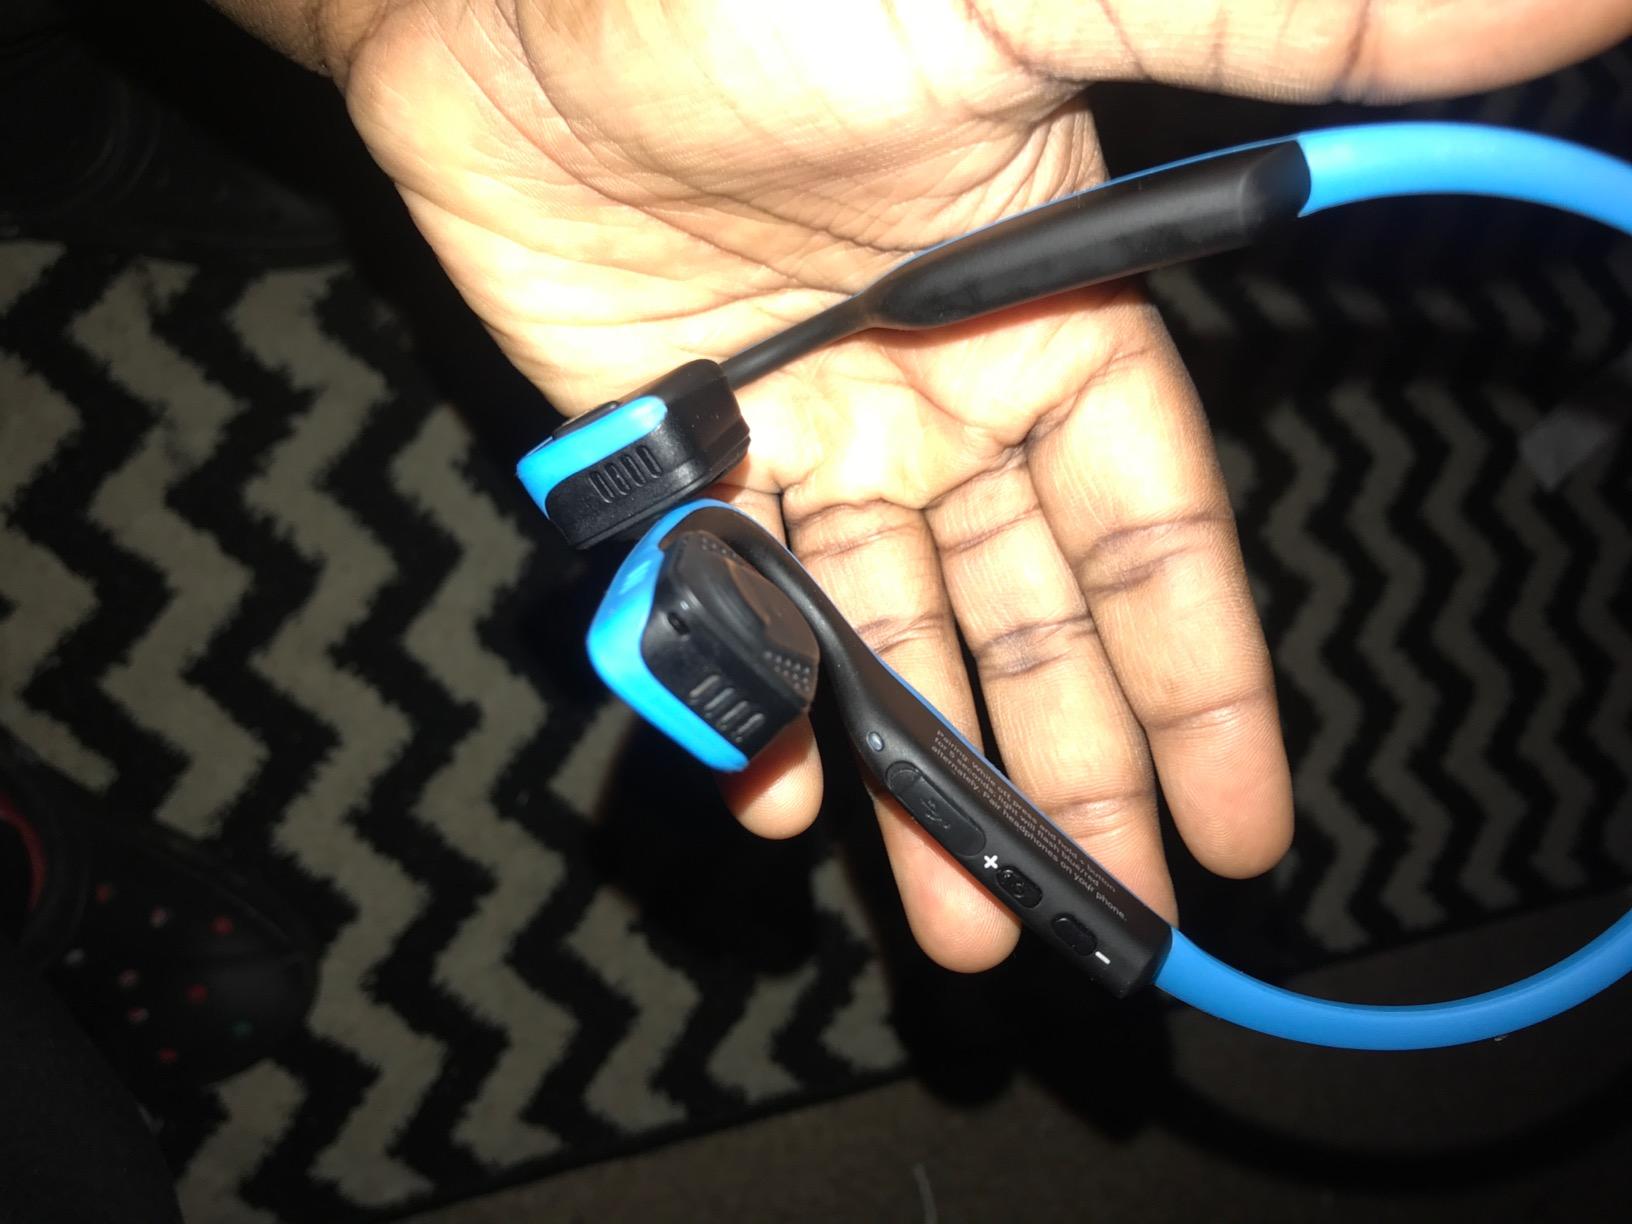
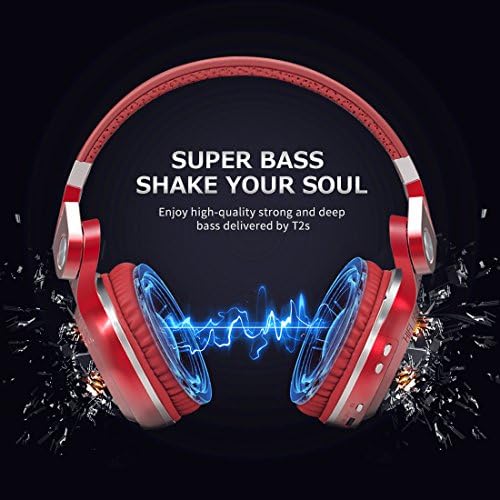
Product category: headphones
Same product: no